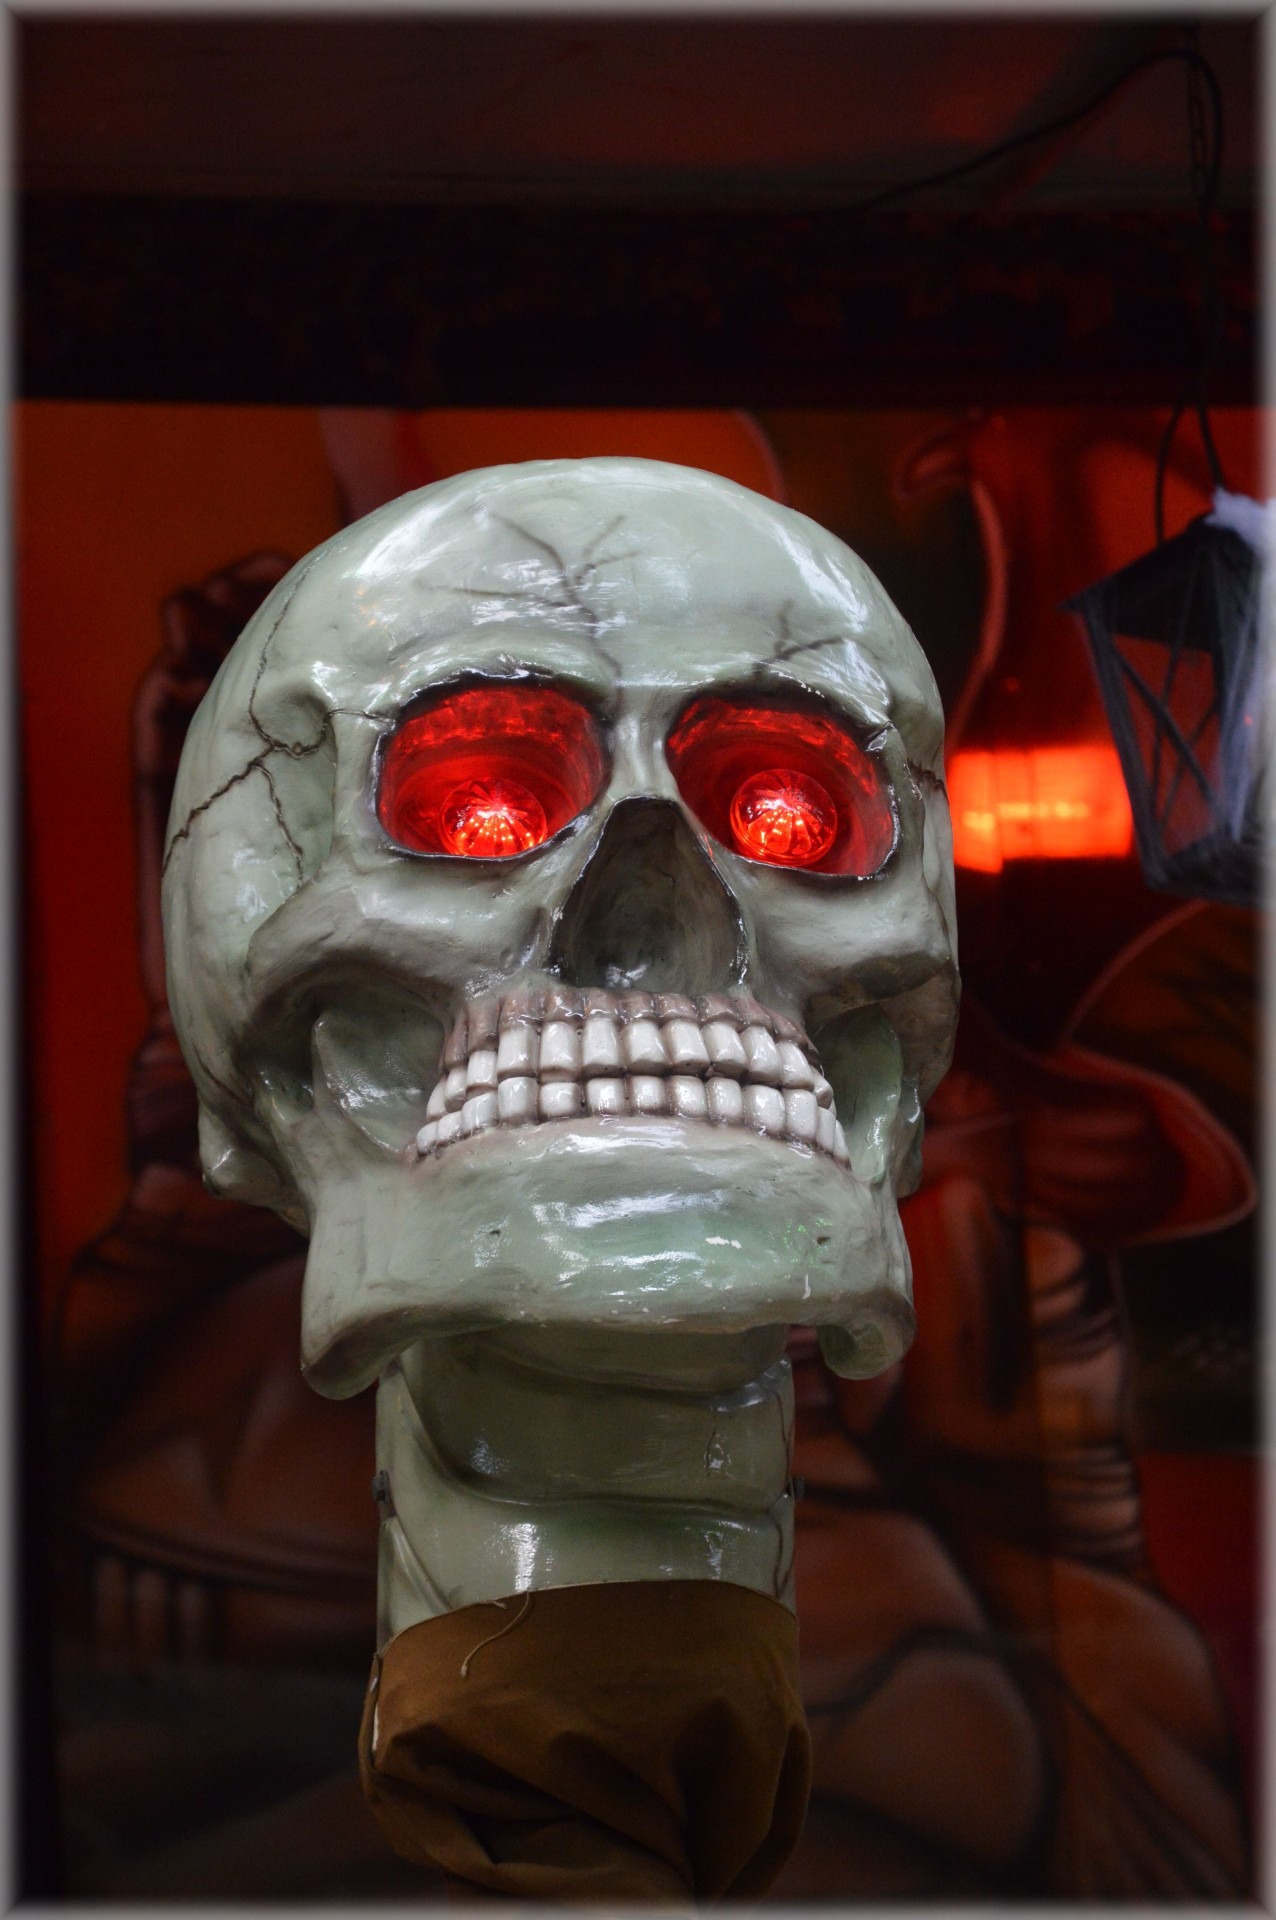
spooky, dark, halloween, holiday, clothing, dead, death, skull, gothic, bone, face, sculpture, art, festival, scary, fear, mask, head, creepy, ghost, culture, skeleton, bones, horror, nightmare, costume, tribal, fair, entertainment, scare, evil, scared, terrible, terrifying